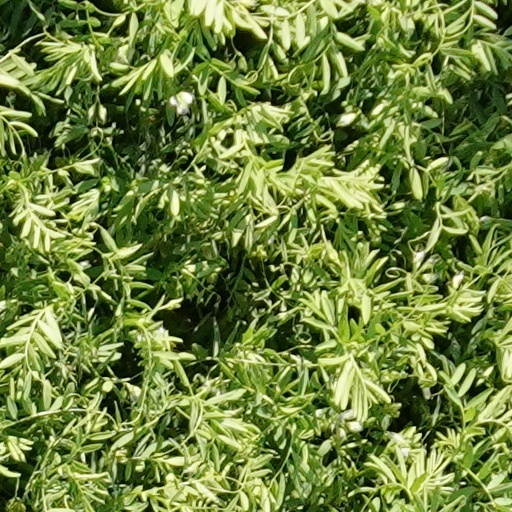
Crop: wheat